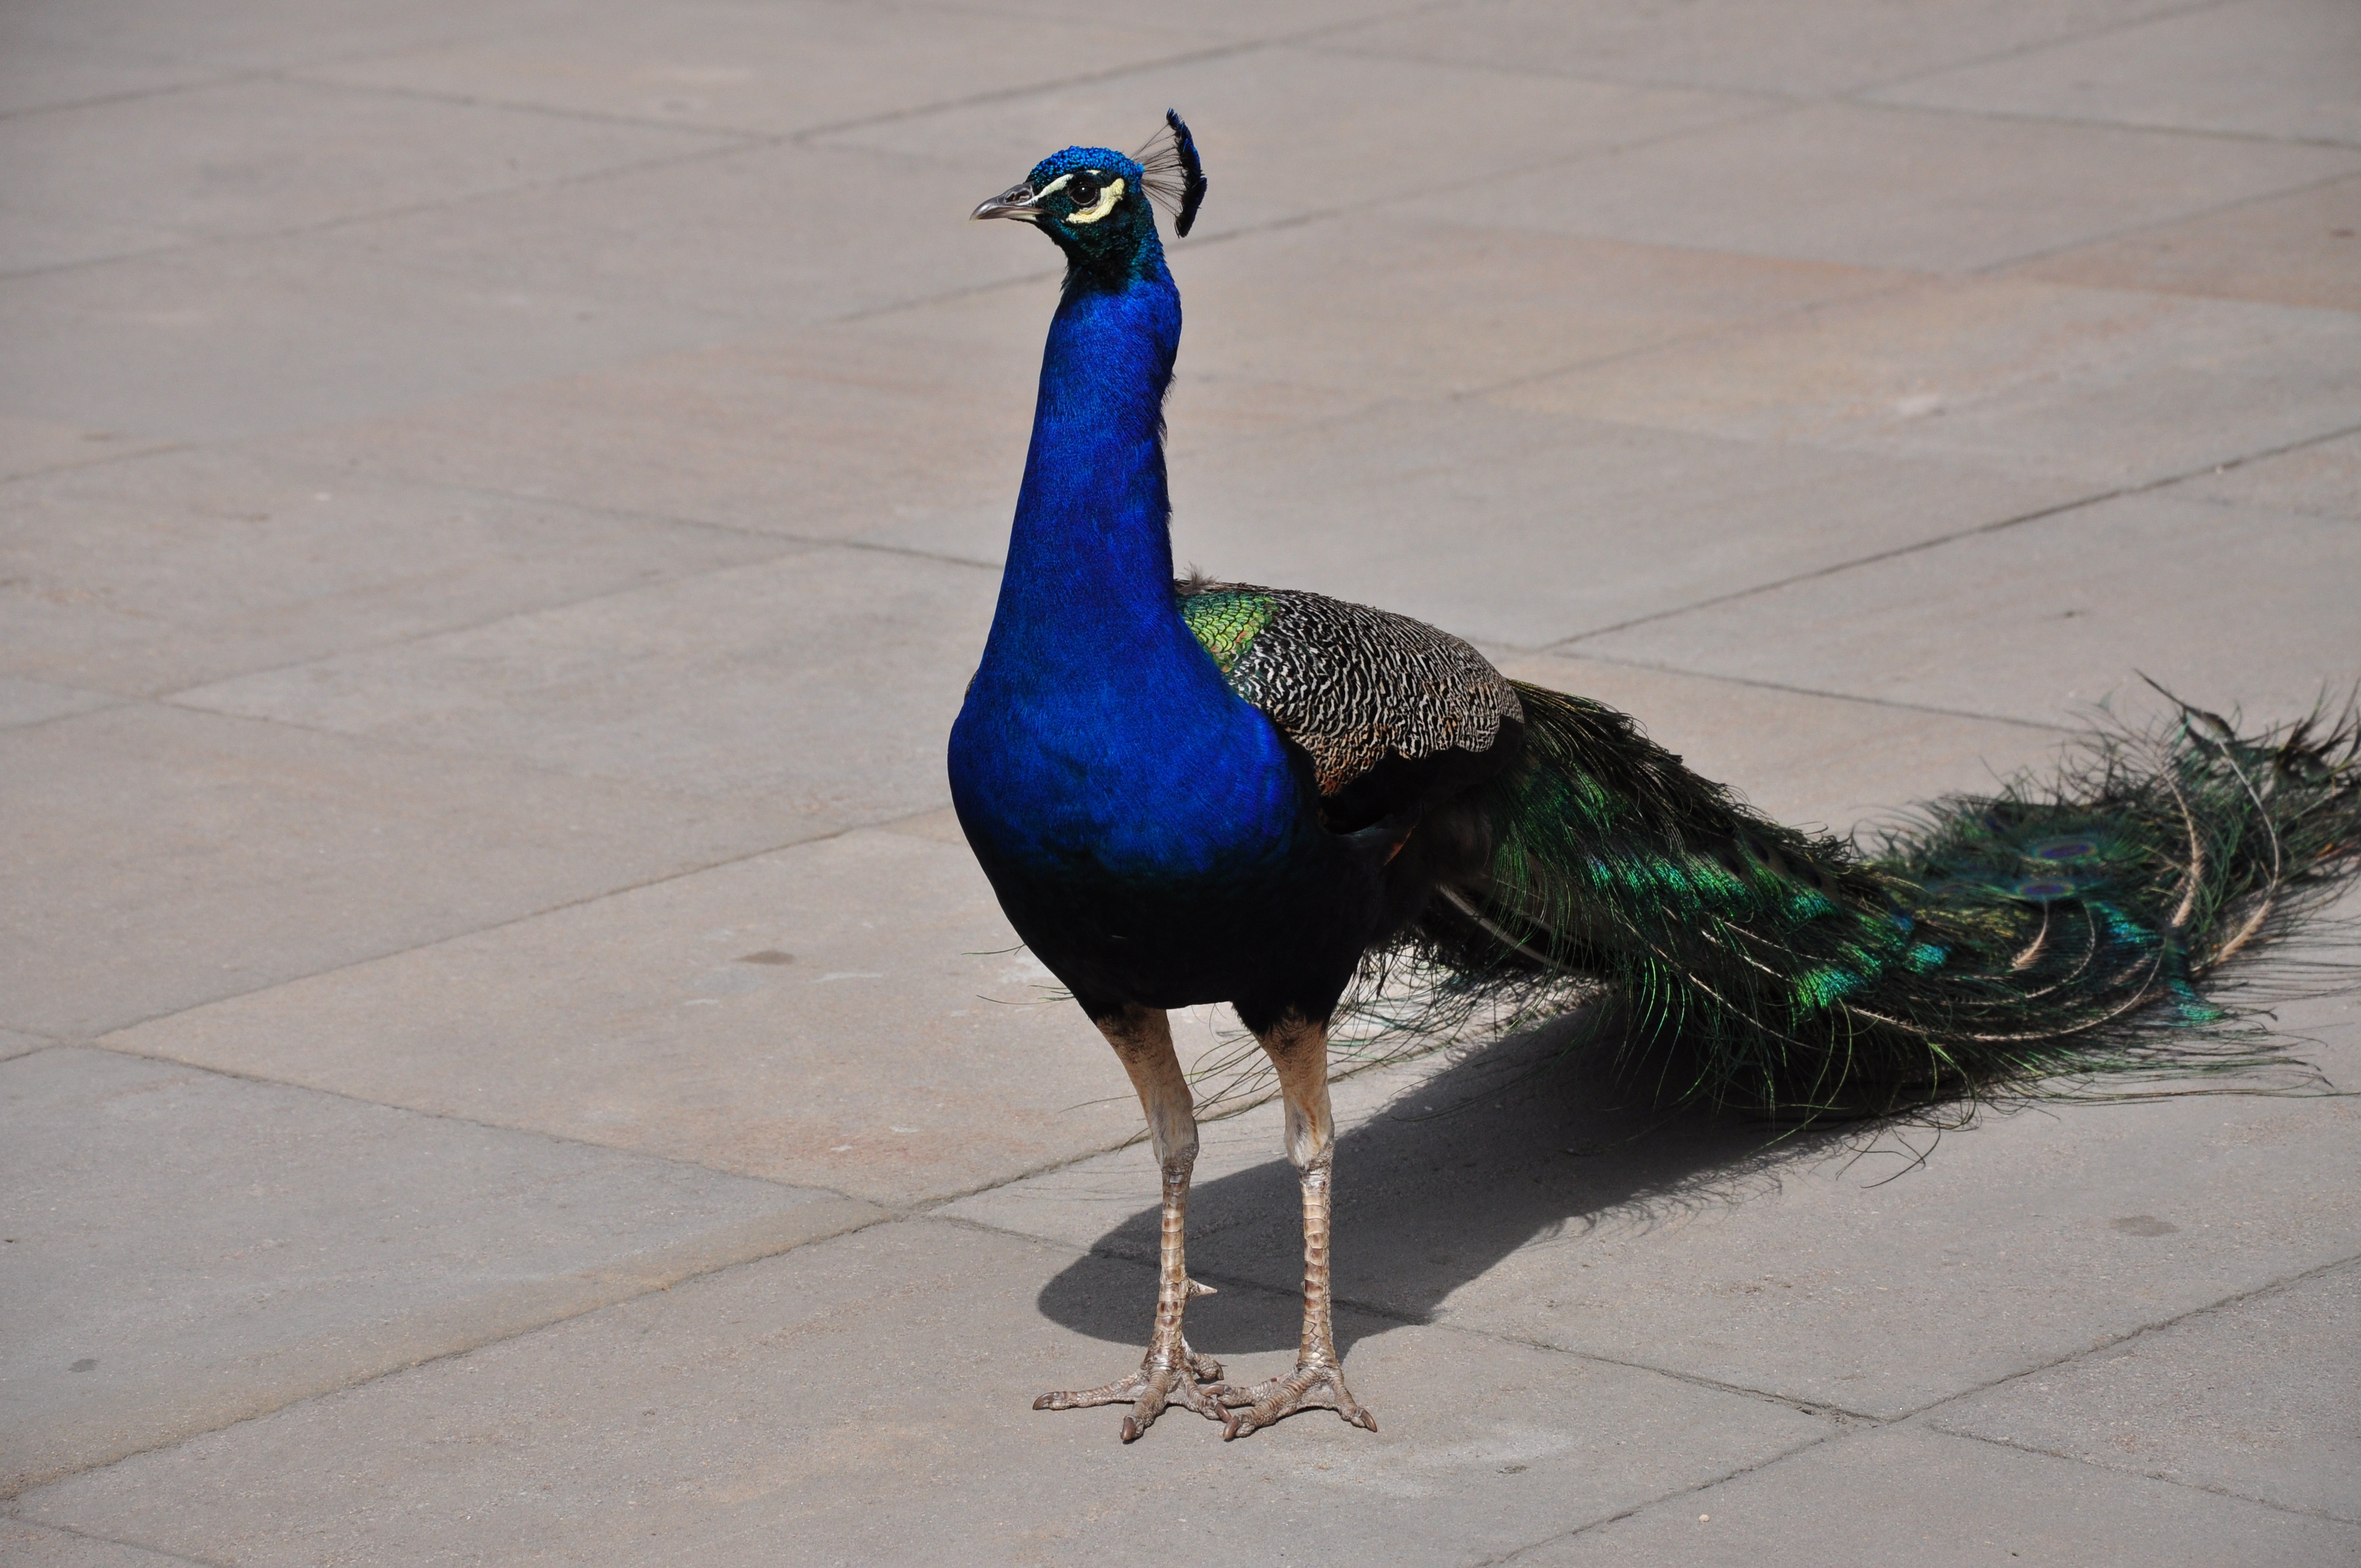
bird, wing, beak, blue, fowl, fauna, peacock, galliformes, poland, vertebrate, peafowl, warsaw, park azienkowski, royal bathroom